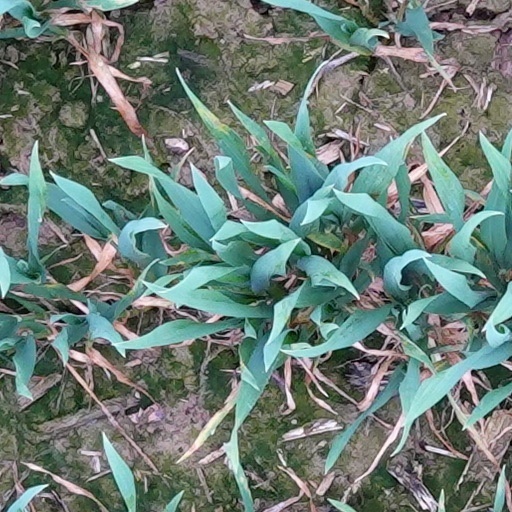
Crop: wheat